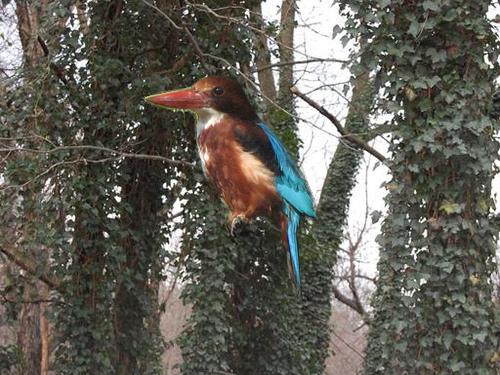
Bird species: White_breasted_Kingfisher
Bird type: landbird
Background: land